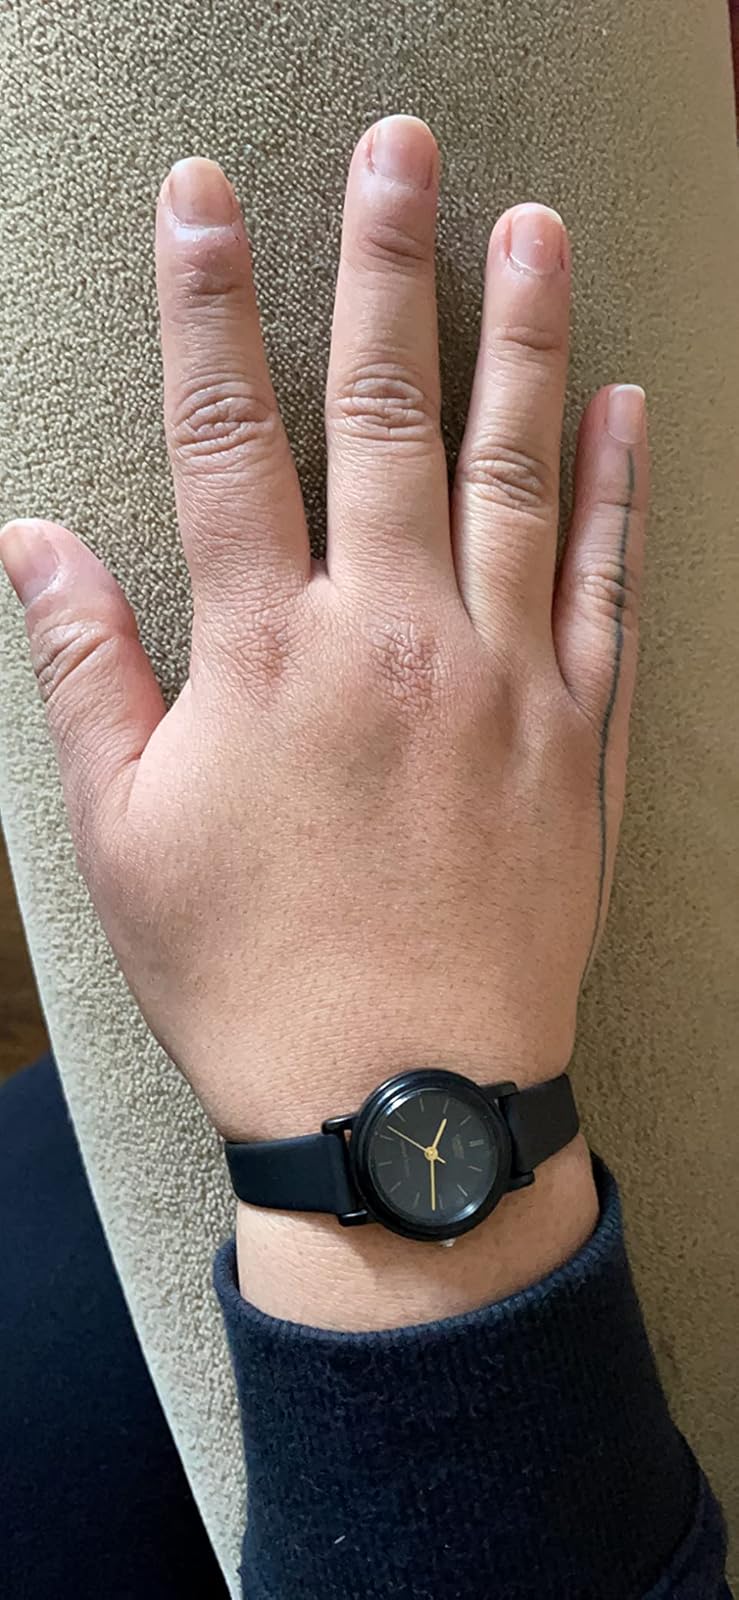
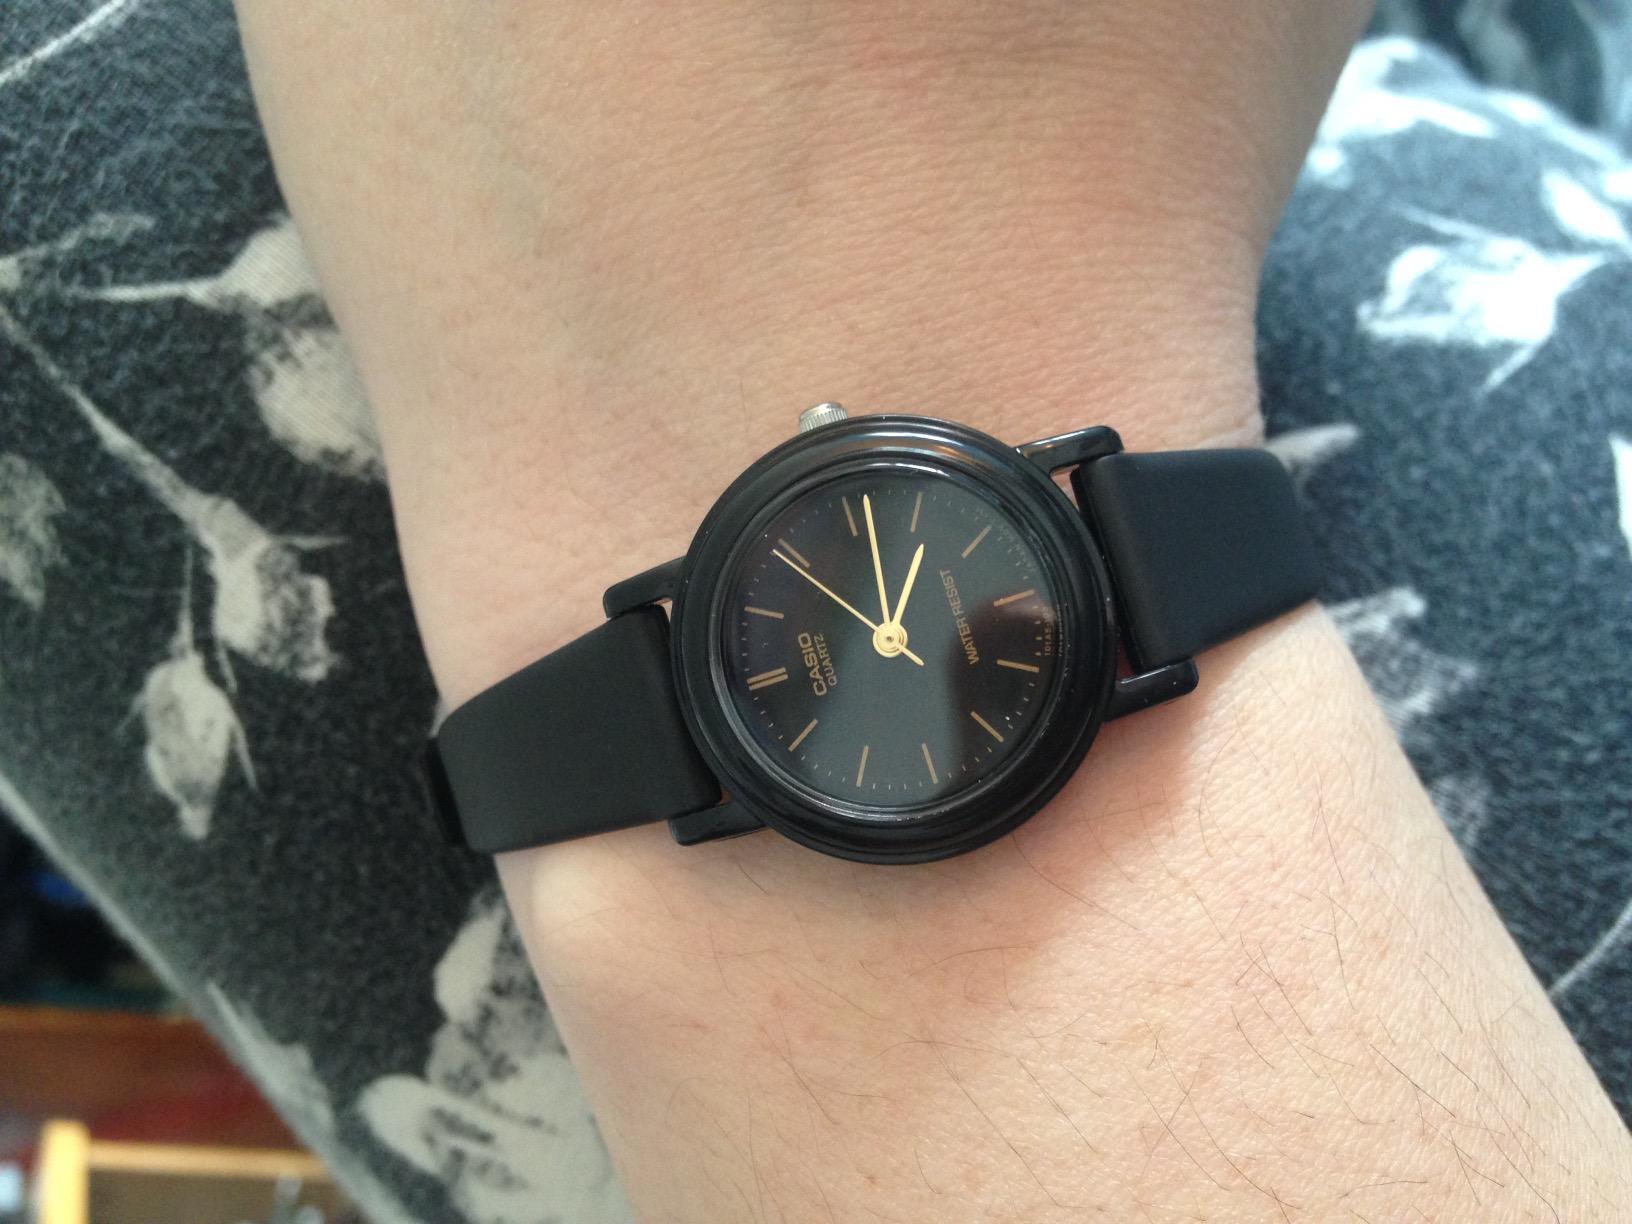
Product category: accessories_watch
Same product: yes